William Fullerton Jr.

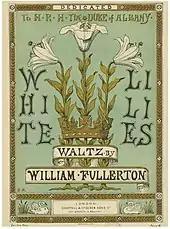
Sheet music cover: "White Lilies Waltz"

William Fullerton Jr. (1854 – August 25, 1888) was an American-born composer who was active in London's musical and theatrical world until he died of tuberculosis at the age of 34. He composed songs and comic opera scores, and was associated with Percy Anderson and other theatrical figures in London.